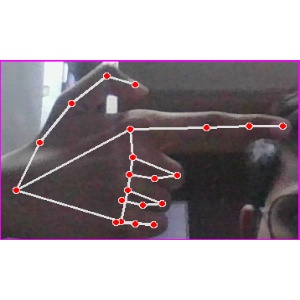
अक्षर: ब